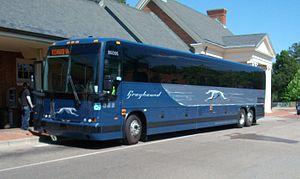
Chinatown est le quartier chinois de la ville de Boston, dans l'État du Massachusetts, aux États-Unis. Il se situe dans le centre de la ville.
Greyhound Lines est une entreprise de transport américaine de passagers par autocar à travers l'Amérique du Nord.